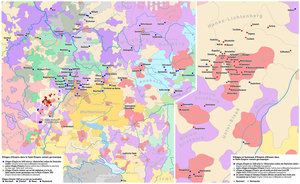
Carte: Distribution des villages d'Empire dans le Saint Empire romain germanique
Un village d'Empire est un lieu du Saint-Empire romain germanique qui, compte tenu des privilèges qui lui ont été concédés ou reconnus, est considéré comme possédant l'immédiateté impériale mais qui, n'ayant pas le droit de siéger ni de voter à la diète d'Empire, n'est pas un État impérial.